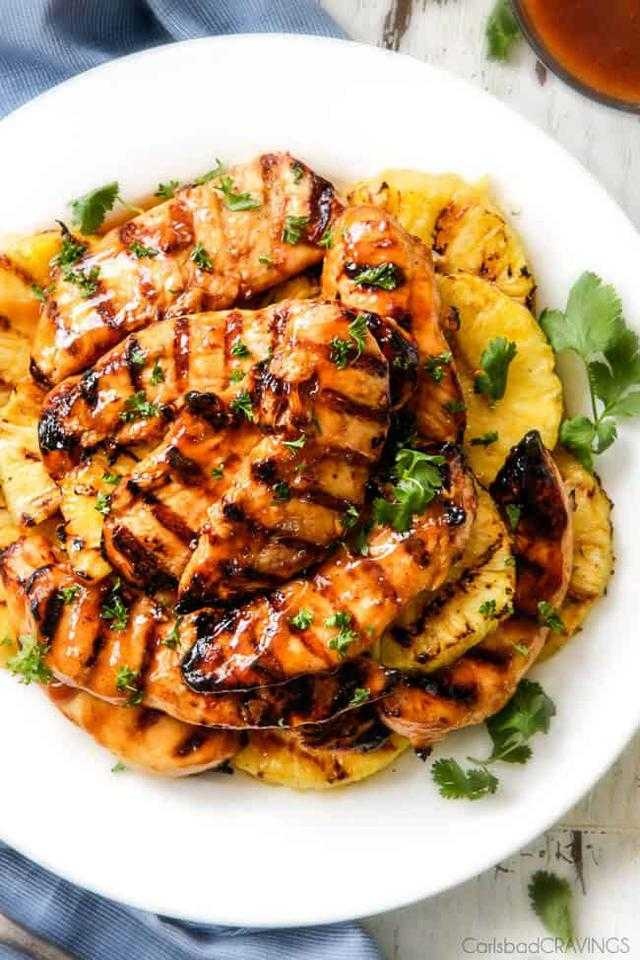
Label: Pineapple